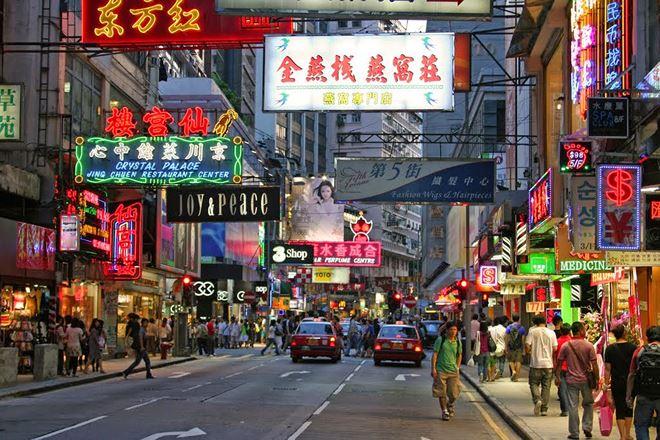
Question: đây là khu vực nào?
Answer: đây là một khu phố người hoa